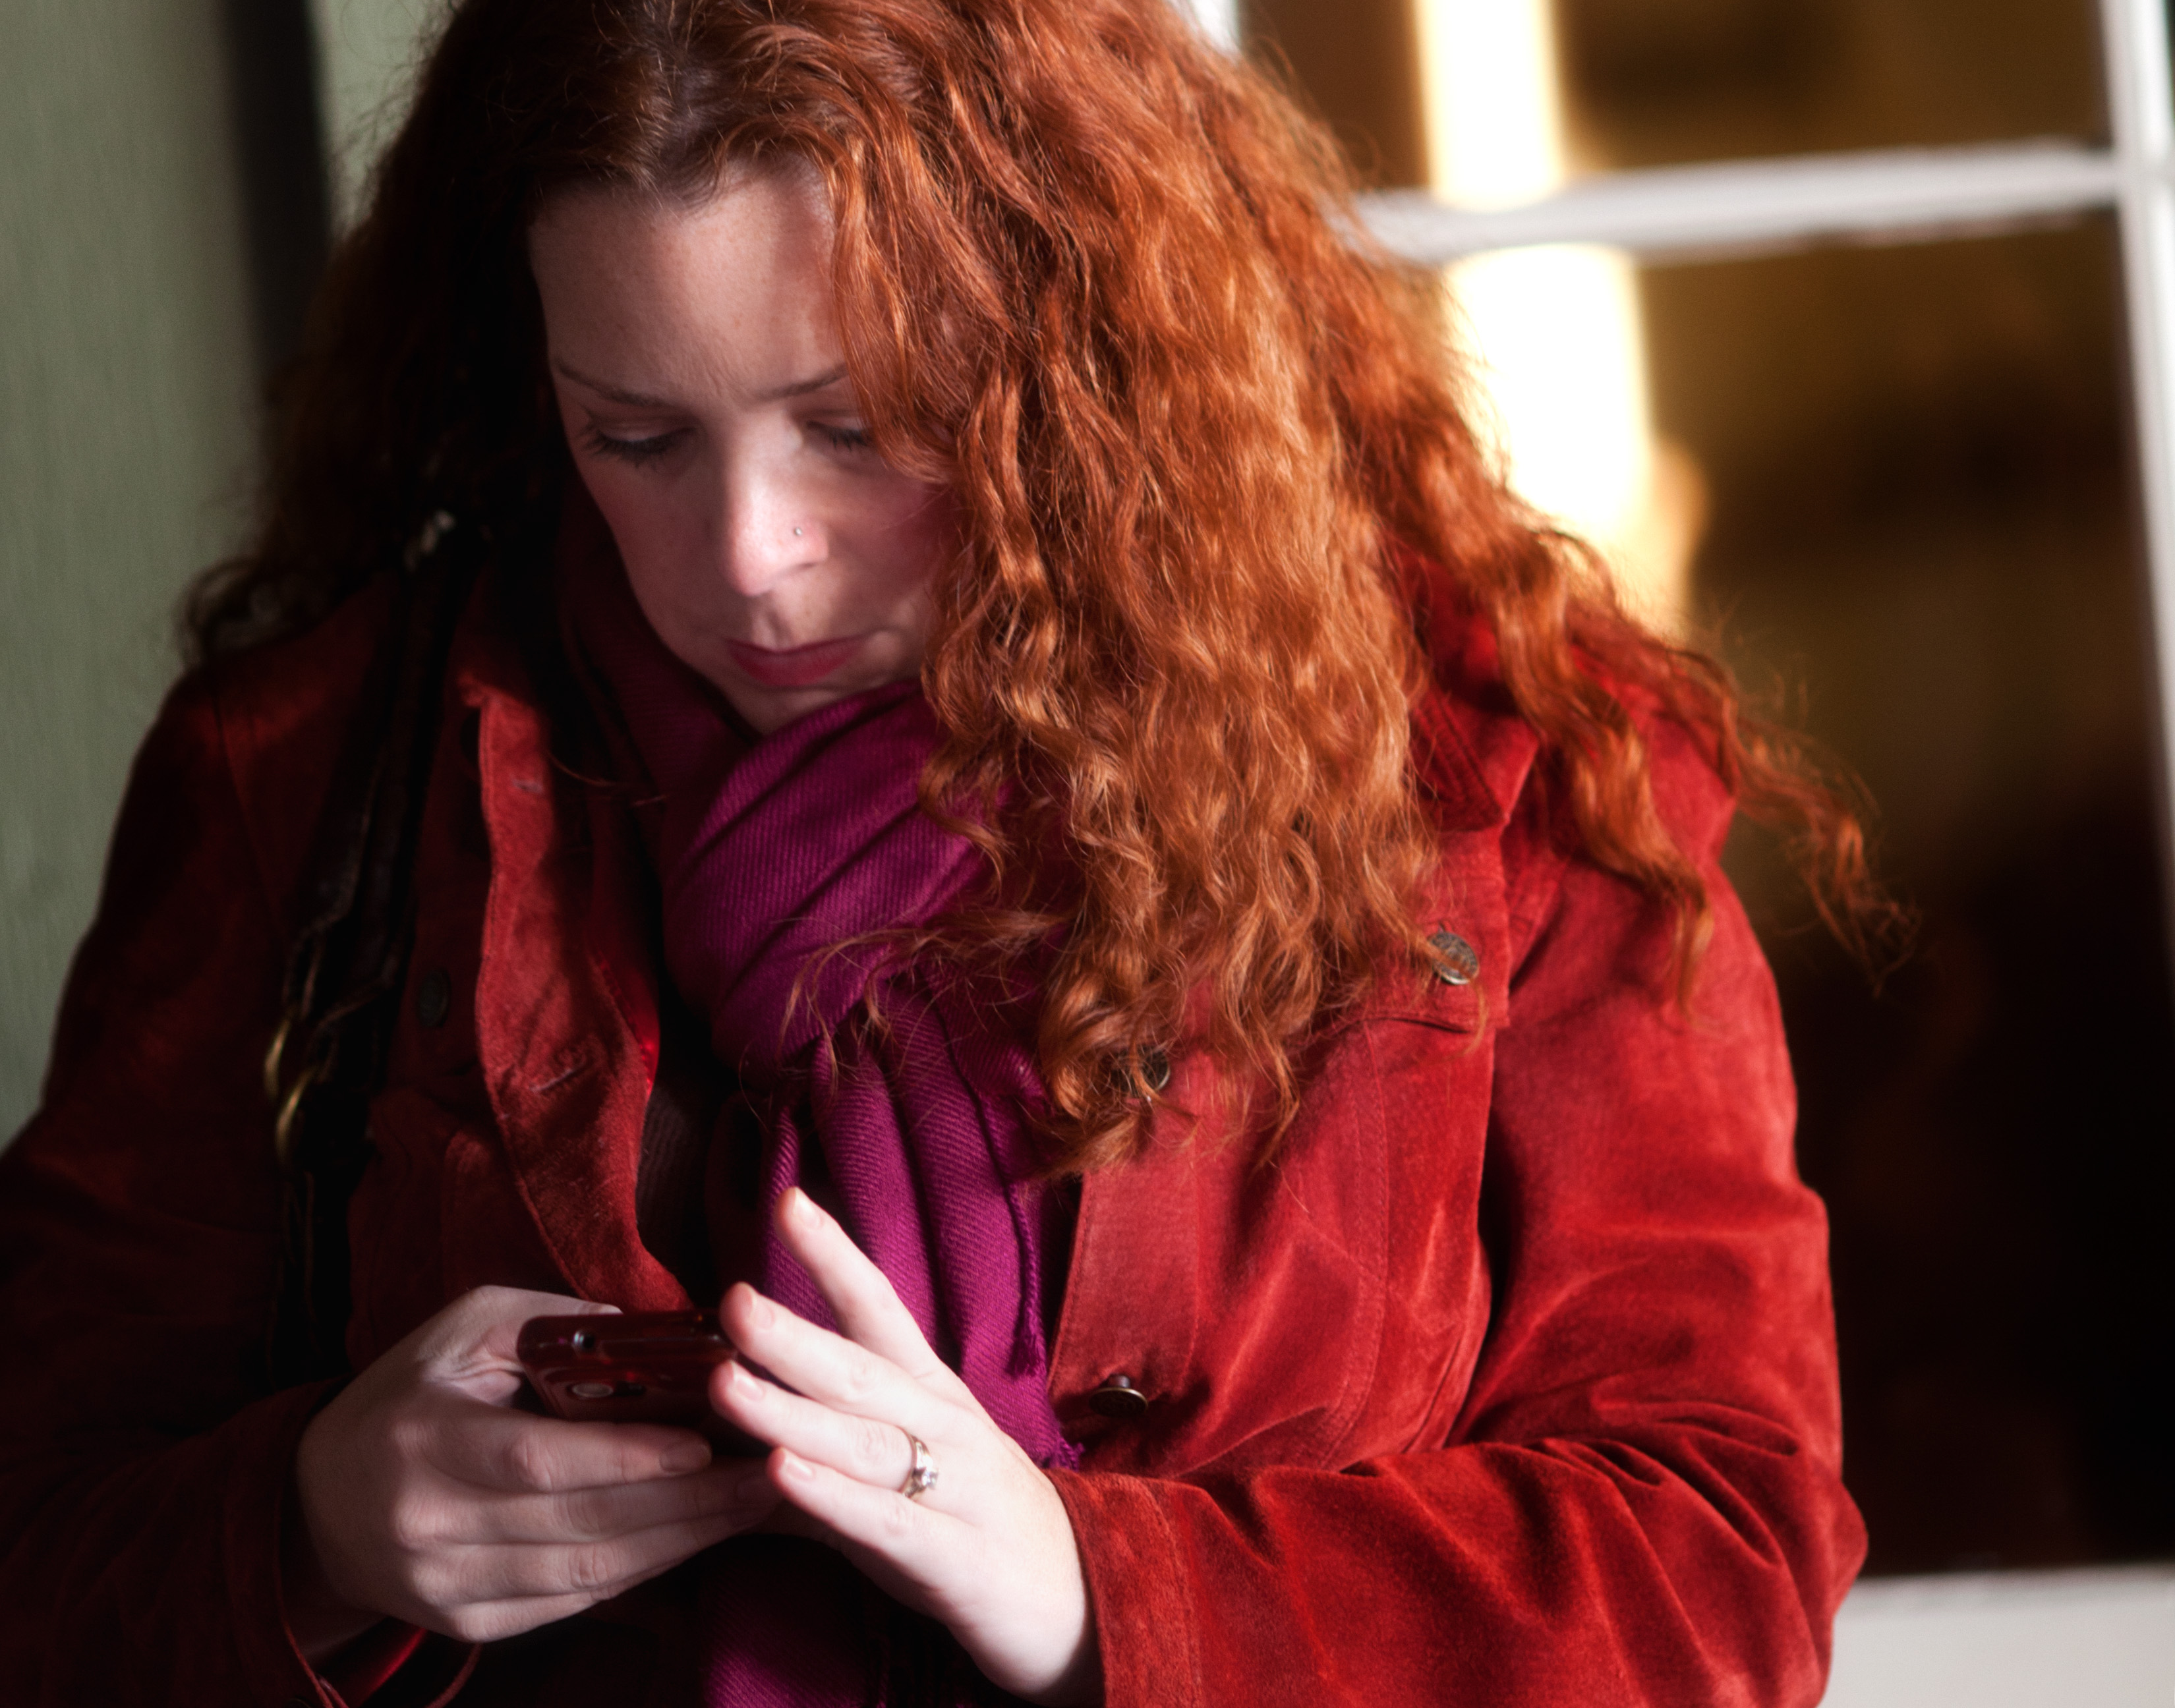
girl, woman, hair, fall, portrait, model, red, phone, color, autumn, fashion, clothing, lady, hairstyle, long hair, red hair, dress, text, glasses, beauty, sacramento, photo shoot, brown hair